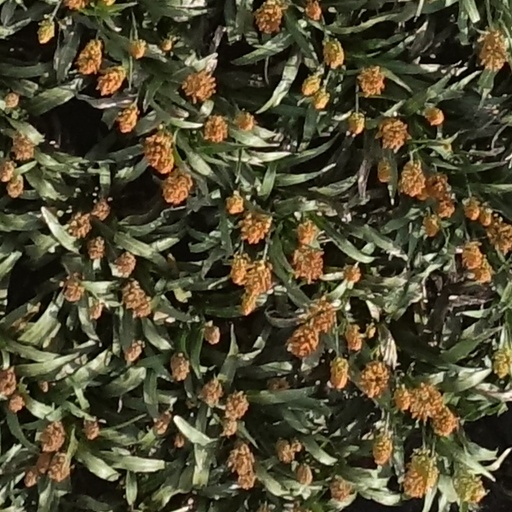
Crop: sorghum